Leeston

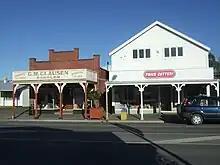
Shops on the main street

The Ellesmere A&P show is currently in its 147th year. It is held annually at the Leeston Agricultural and Pastoral Showgrounds. It is typically held in October and is one of the Selwyn Districts biggest events, attracting tens of thousands of visitors each year. Typical attractions include: farmyard displays, photography displays, craft stalls, sheep and wool displays, horse showing and jumping, dairy and beef cattle, wood chopping, trade displays, live music, vintage and modern machinery, dog trials, face painting, pony rides, shearing competitions, fair-ground rides, wine tasting, wearable arts and many more.